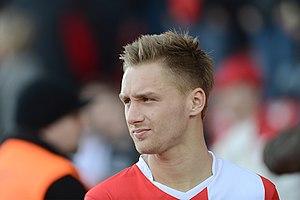
Björn Jopek est un footballeur allemand. Il évolue au poste de milieu de terrain.